History of rockets

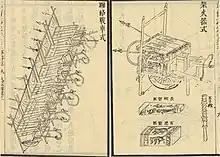
Rocket carts from the "Wubei Zhi" (17th century)

In the mid-16th century, Conrad Haas wrote a book that described rocket technology that combined fireworks and weapons technologies. This manuscript was discovered in 1961, in the Sibiu public records (Sibiu public records "Varia II 374"). His work dealt with the theory of motion of multi-stage rockets, different fuel mixtures using liquid fuel, and introduced delta-shape fins and bell-shaped nozzles.